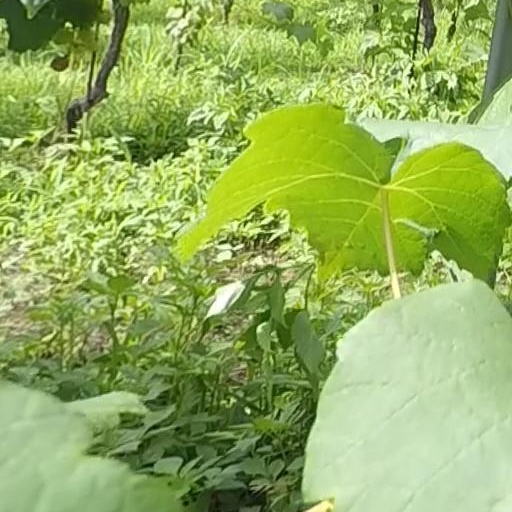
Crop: grape